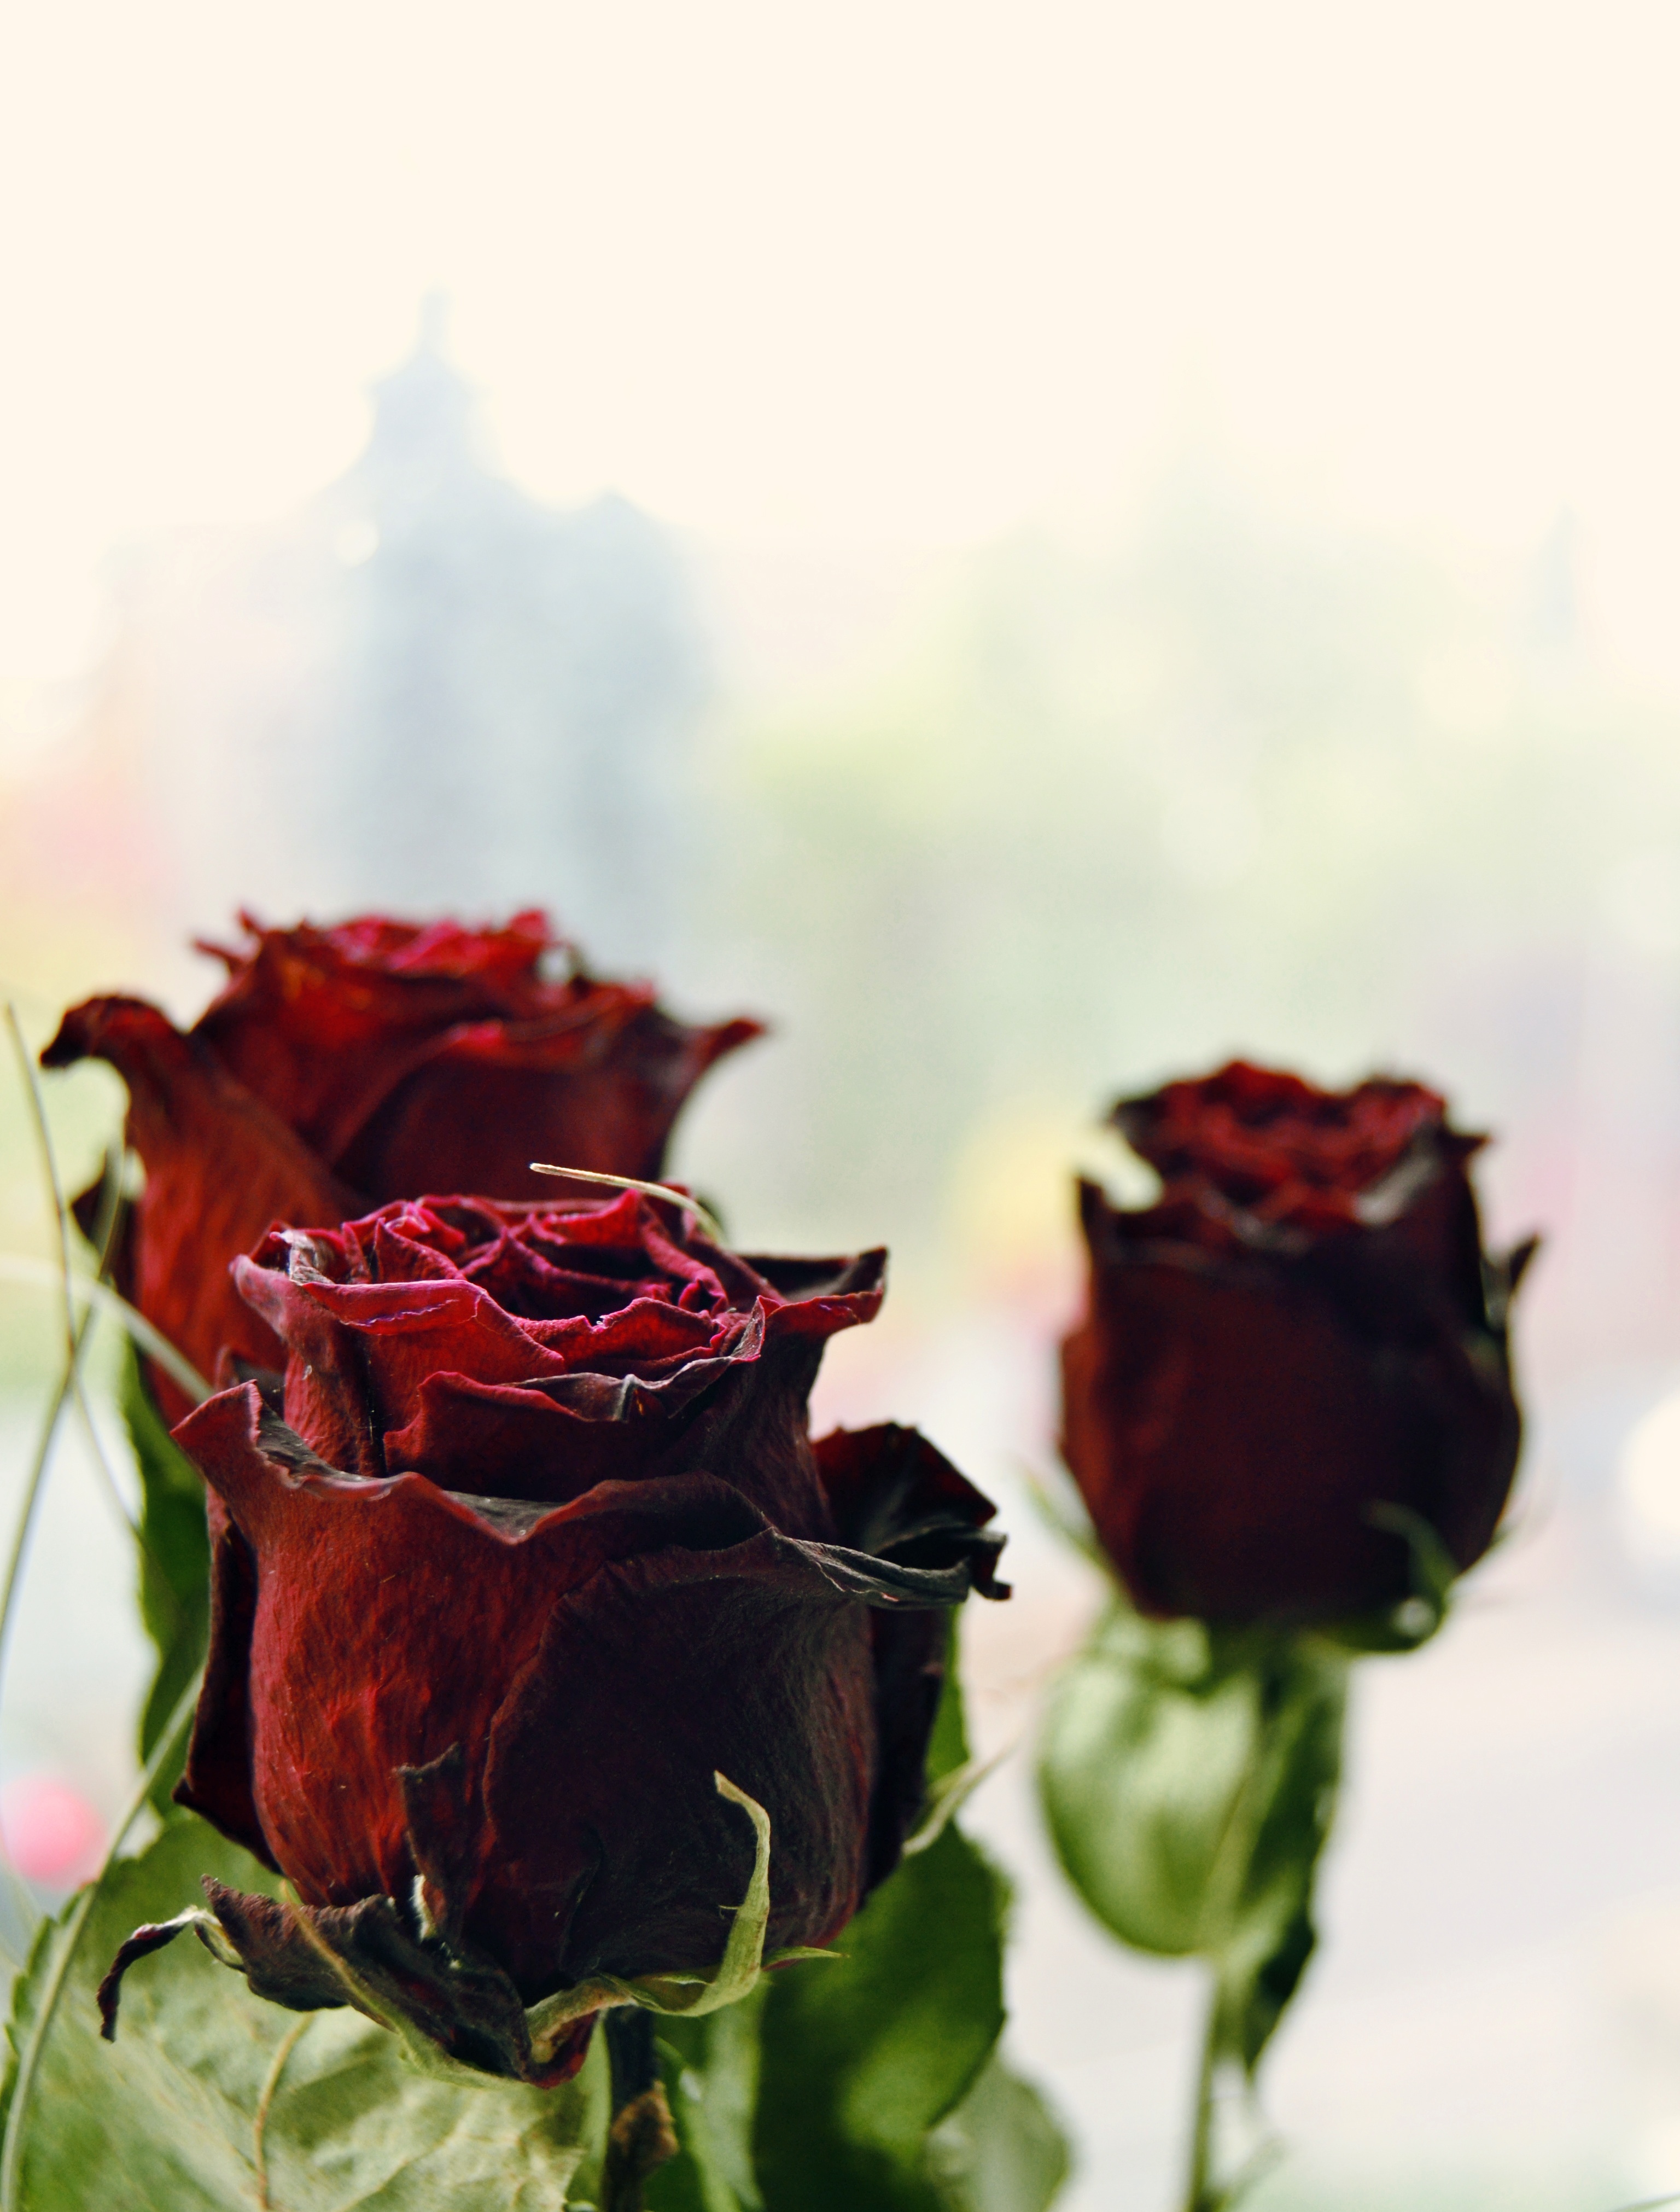
blossom, plant, photography, leaf, flower, petal, rose, red, pink, flora, close up, macro photography, flowering plant, garden roses, rose family, plant stem, land plant